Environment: real
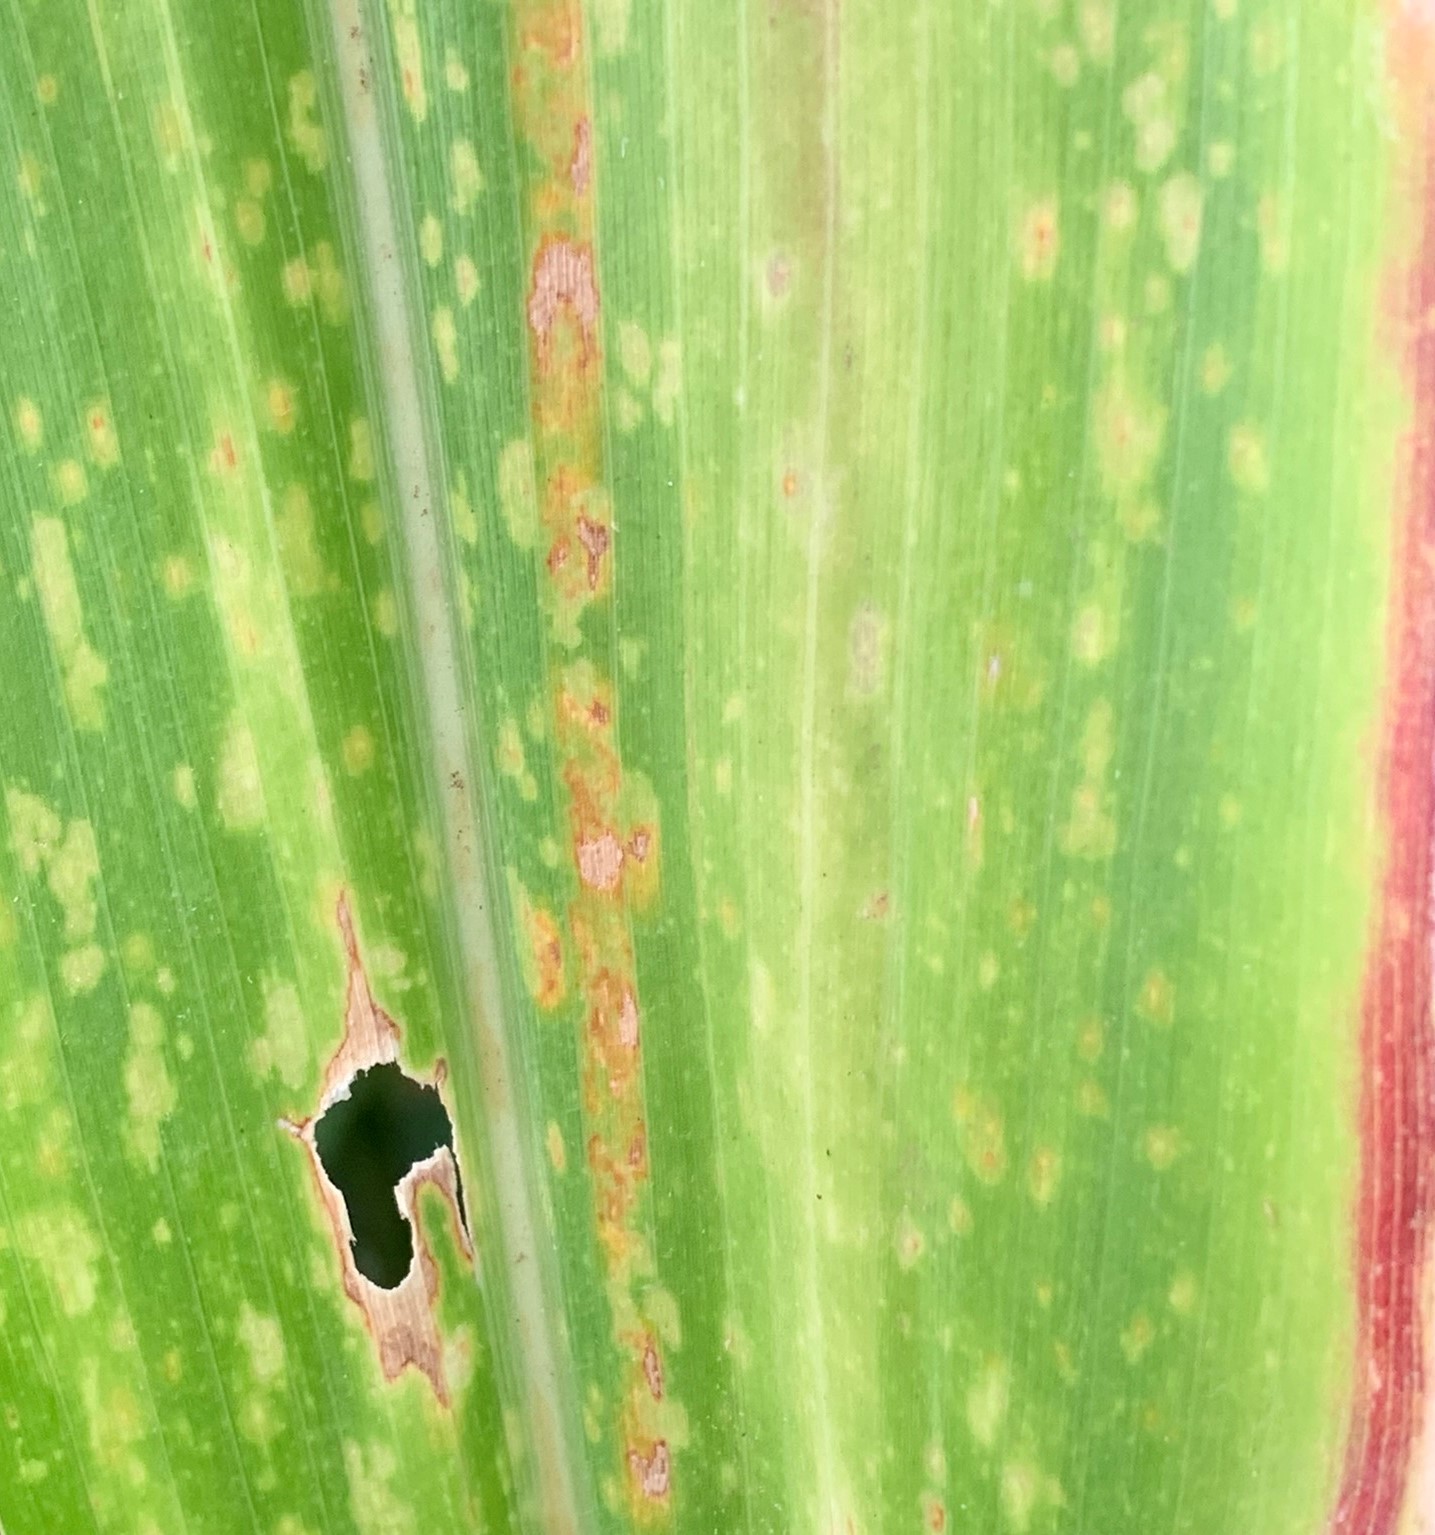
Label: lethal_necrosis